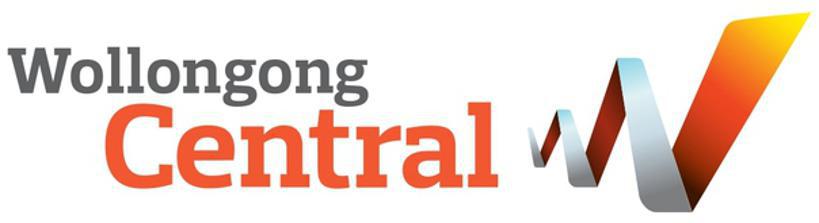
Building: Wollongong Central
Country: Australia
Year built: 1975
Shopping mall in New South Wales, Australia Wollongong Central West Kiera building of Wollongong Central Location Wollongong , New South Wales , Australia Coordinates 34°25′29″S 150°53′38″E / 34.42466°S 150.89388°E / -34.42466; 150.89388 Address 200 Crown Street Opening date 1975 (Crown Central) 1986 (Gateway Shopping Centre) 1999 (Wollongong Central) Management Haben Property Fund Owner 50% JY Group, 50% Haben Property Fund No. of stores and services 212 No. of anchor tenants 3 Total retail floor area 59,000 m 2 (635,071 sq ft) No. of floors 3 Parking 2,100 spaces Website wollongongcentral .com .au Wollongong Central is a large shopping centre in Wollongong , New South Wales , Australia. History Whilst Wollongong Central today is one complete shopping centre, it was originally two separate and distinct shopping centres. Crown Central shopping centre was constructed and opened in 1975 by the Abbey Capital Property Group on the northern side of Crown Street , taking the majority of the Crown Street frontage between Keira Street and Church Street. Crown Central featured the Venture department store, Franklins supermarket, Best & Less and 30 stores. In 1986, a joint venture between Wollongong City Council and Kern Corporation developed the Crown Gateway shopping centre on the site of the former Coles Building on the southern side of Crown Street, extending through to Burelli Street. Crown Gateway featured Grace Bros department store, Rebel Sport and 52 speciality stores. In 1996, GPT purchased Crown Central from the council and redeveloped the food court. In 1998 GPT acquired Crown Gateway from the council. The pink arch entrance to Crown Street Mall was demolished and GPT then developed a pedestrian bridge to join the two centres, and re-branded the combined complex as Wollongong Central. The pedestrian bridge was completed in 2000. In 2009, the North building underwent extensive $20 million interior renovations which completely revamped the interior of the building, giving it a much more modern and classier look. The renovations were met with positive feedback. The North building was extensively modified on its western side to accommodate a pedestrian bridge linking it to the new West Keira building. The exterior of the shopping centre was also modified to match the West Keira building. Wollongong Central was to commence construction on the $300 million expansion of the centre after successfully purchasing properties including shops and offices on Kiera Street and Crown Street in August 2008. However plans were changed and construction started in November 2011. The expansion was to include an eight screen cinema, food court, supermarket, underground parking and speciality stores. This development was completed on 7 October 2017. The grand opening of the centre was on 9 October 2014 with crowds and confetti on Kiera Street. The West Keira building (Building 1) is situated on the corner of Keira Street and Crown Street and has three main floors. It joins to North Building via an underground pathway and pedestrian bridge. Lower ground floor contains Coles and the first floor contains Target and JB Hi-Fi . The building also contains cafes and restaurants outside along Keira Street. Greater Union was to open an eight screen cinema in the complex, however GPT dropped plans for the cinema and instead the cinema commenced it $500,000 upgrade. The South building has little plans announced, although the GPT Group has confirmed that it will undergo delayed $30 million interior renovations similar to that of the North building. However this development never eventuated. On 2 October 2016 Myer closed down its store after deciding not to renew its lease. David Jones moved into the 3 level space vacated by Myer and opened on 4 October 2017. Swedish retailer H&M opened in the former space of David Jones in the North Building. The store opened on 1 September 2016. Also in September 2016 Anaconda opened its first Illawarra store and Rebel relocated from South Building and opened in the North Building. On 10 July 2018 Holey Moley opened its bar and mini golf venue. On 12 April 2019 B Lucky & Sons arcade and bar opened. Both these venues are located on the basement level of the South Building. Rivers and TK Maxx occupies part of the bottom level, which opens to Burelli Street to the south at ground level. The upper two levels are primarily accessed from Crown Street Mall and predominantly contain specialty stores, fashion outlets, and cafes. There is also a pedestrian bridge linking South Building to Club Lime and a carpark. On top of the south-western corner of the North Building is a five-level office tower, previously known as Crown Tower. In October 2021, JY Group (50%) and Haben Property Fund (50%) acquired 100% interest in the shopping centre from GPT for $402 million. Future GPT has concept approval for two towers to be built on top of the new West Keira building - a 10-level commercial office tower on the north-east corner, and an 18-level residential tower on the south-west corner, along with an additional two parking levels on top of the West Keira podium. There is no timetable for the construction of these towers. Tenants Wollongong Central has 59,000m² of floor space. The major retailers include David Jones Target , Coles , Cotton On , H&M , TK Maxx , JB Hi-Fi Home , Rebel , Best & Less , Chemist Warehouse , Anaconda , and Holey Moley . Transport Wollongong railway station is a five minute walk from the centre. Wollongong Central has bus connections to Austinmer , Bellambi , Campbelltown , Dapto , Figtree , Keiraville , Port Kembla , Stanwell Park , University of Wollongong and Warrawong , as well as the local surrounding area. The majority of bus services depart from stops on Kiera and Crown Streets. Wollongong Central has multi level car parks with 2,100 spaces. References